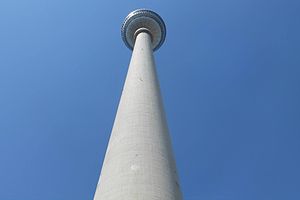
Berliner Fernsehturm
Tårnet set nedefra.
Berliner Fernsehturm er et tv-tårn på Alexanderplatz i Mitte i Berlin, Tyskland. Fjernsynstårnet blev opført i årene 1965 til 1969 i international stil af DDRs Deutsche Post i den historiske bydel Mitte i Berlin. Indvielsen skete den 3. oktober 1969. Bygningsværket er over 220 meter højere end det gamle Berliner Funkturm, som blev bygget i 1920'erne i bydelen Westend i Berlin. Berlins Fjernsynstårn står som et vartegn for byen og ses selv fra stor afstand som et synligt landemærke, der præger byens skyline. Fjernsynstårnet bruges ofte som symbol på Berlin i åbningsscener i film, der har relation til Berlin, på samme måde som bygningsværker som Brandenburger Tor, Siegessäule og Rigsdagsbygningen.